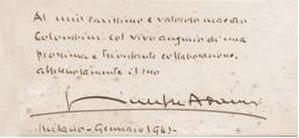
Giuseppe Adami est un dramaturge, écrivain, librettiste et critique musical italien. Il fut l'auteur de plusieurs livrets notamment pour Giacomo Puccini avec lequel il entretint une longue collaboration.